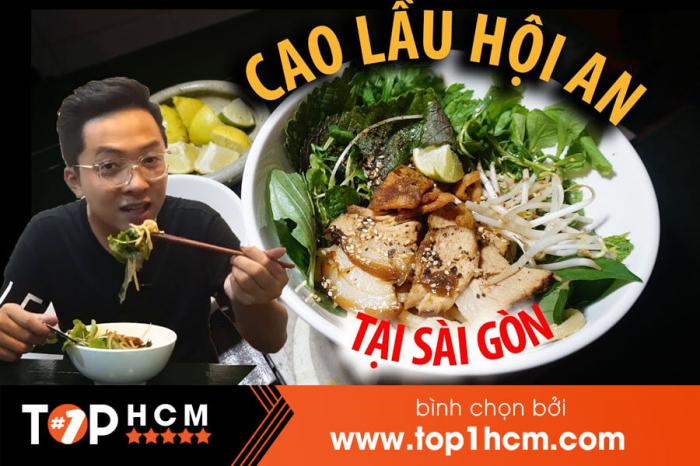
có một bát cao lầu xuất hiện ở trong bức ảnh